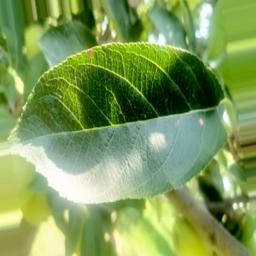
Label: Alternaria